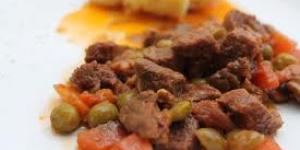
carne guisada